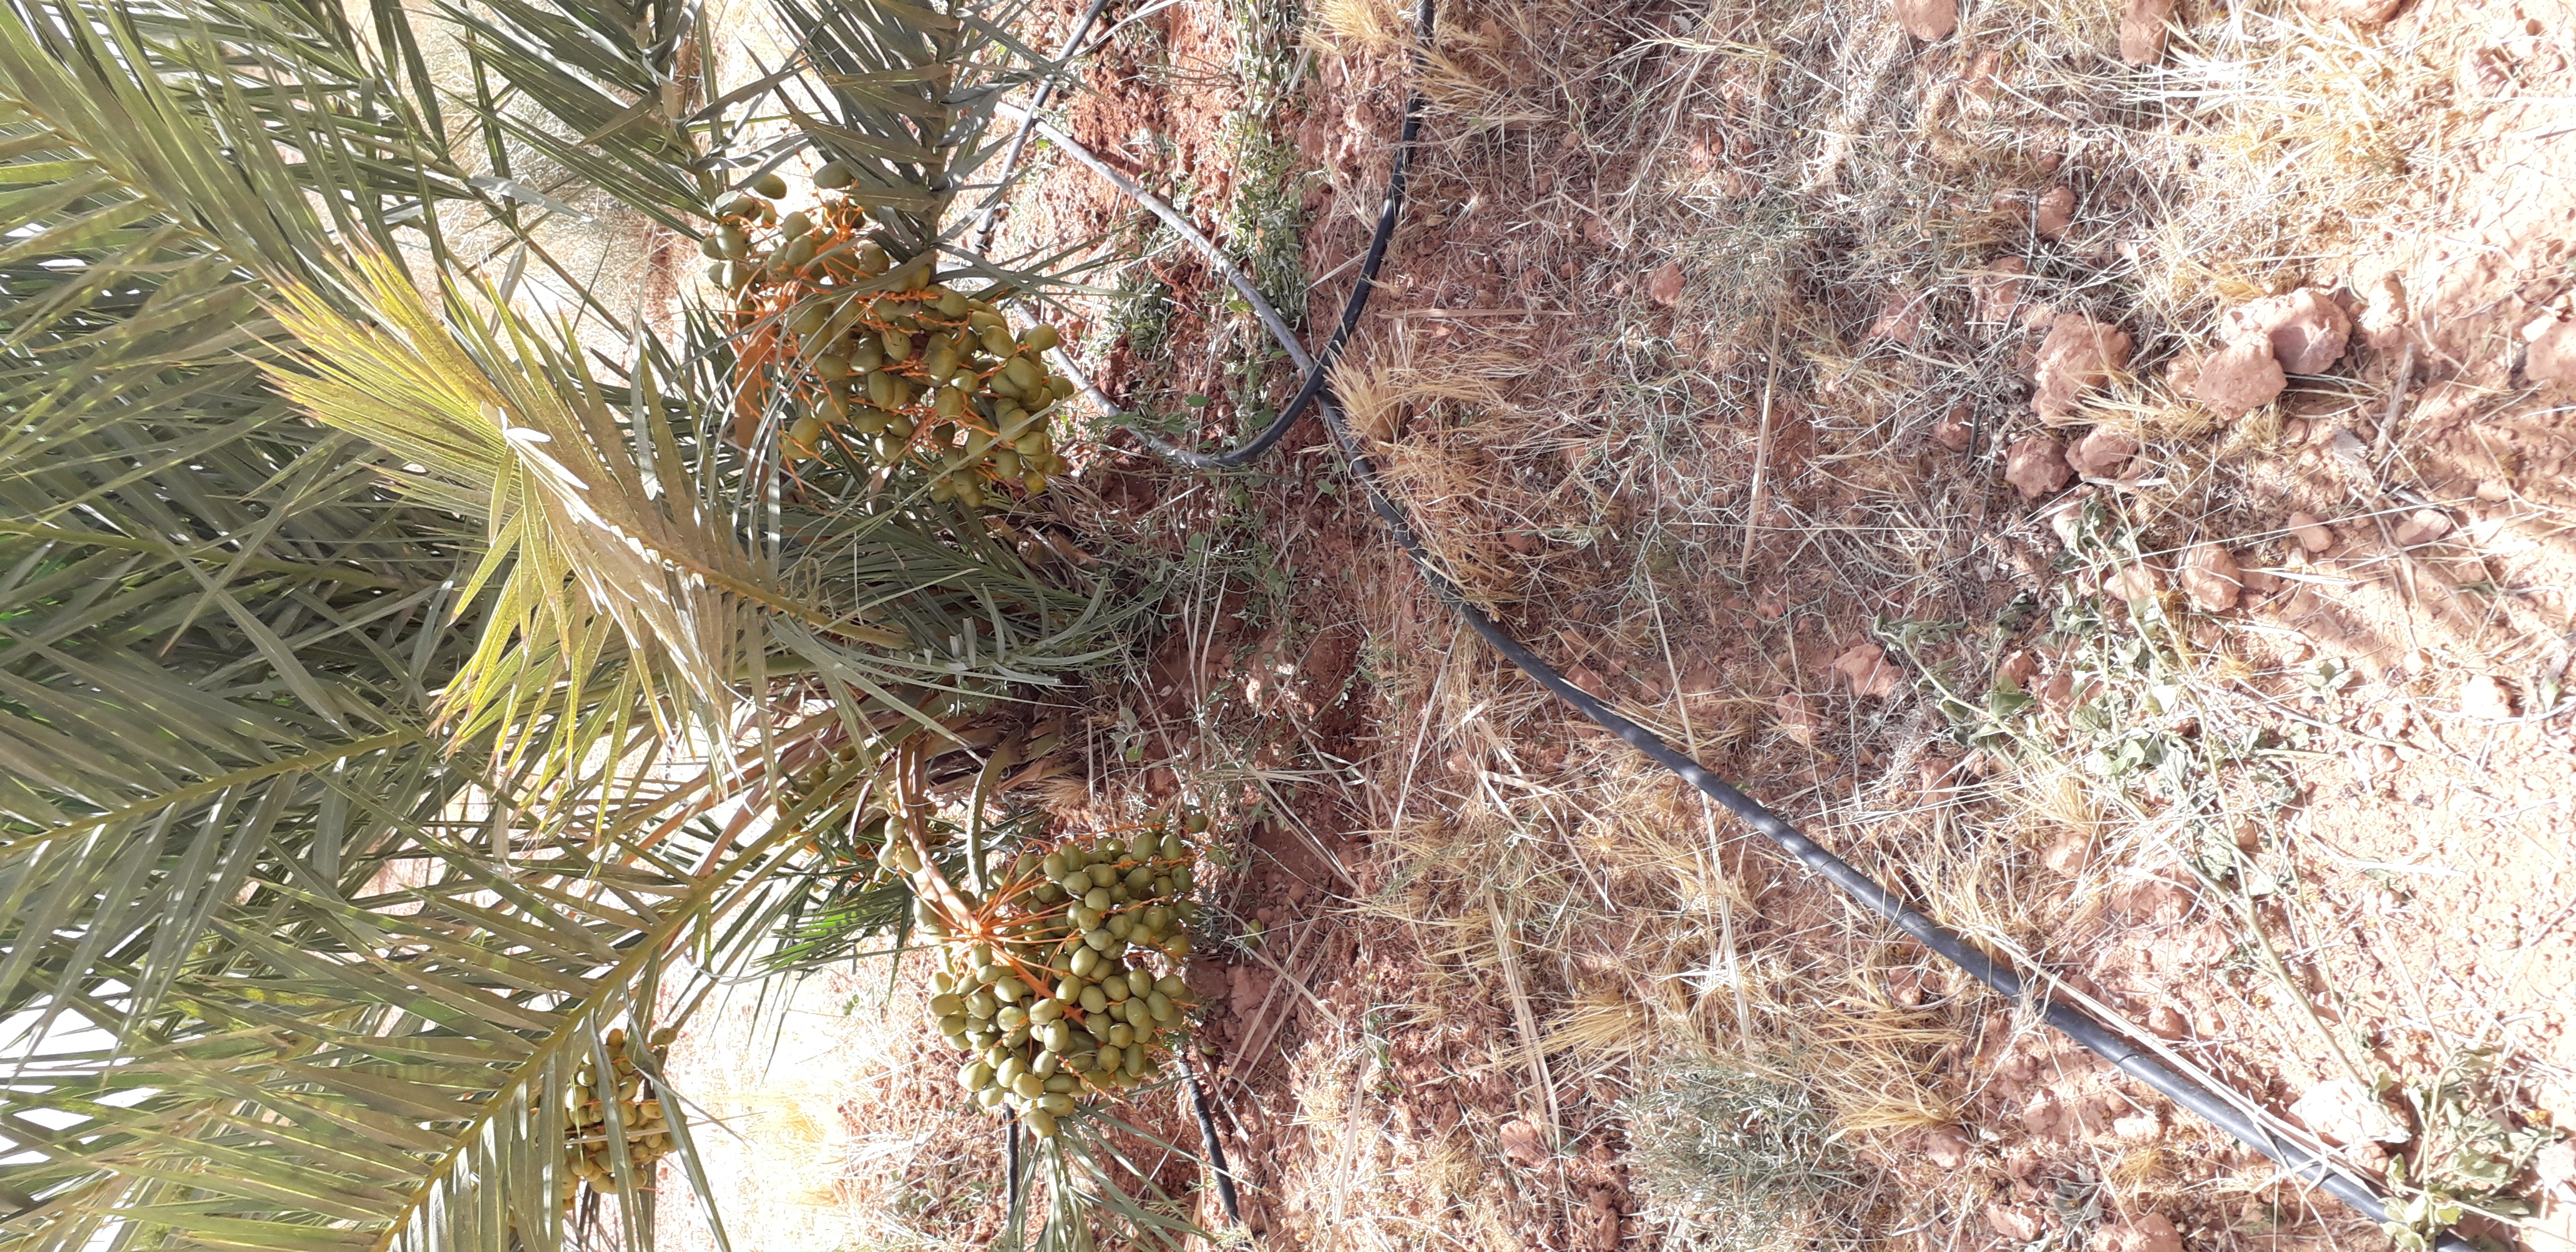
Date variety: Boufagous